Shin Ha-kyun

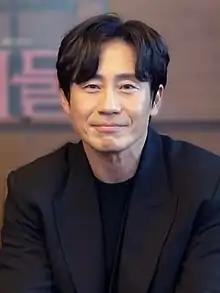
Shin in 2021

Shin Ha-kyun (born May 30, 1974) is a South Korean actor. He first gained recognition for his role in "Joint Security Area" (2000), followed by notable performances in "Sympathy for Mr. Vengeance" (2002), "Save the Green Planet!" (2003), and "Welcome to Dongmakgol" (2005). Shin has also been active in television, earning praise for his roles in "Brain" (2011), "Less Than Evil" (2018–2019), and "Beyond Evil" (2021), the latter of which earned him the Baeksang Arts Award for Best Actor.